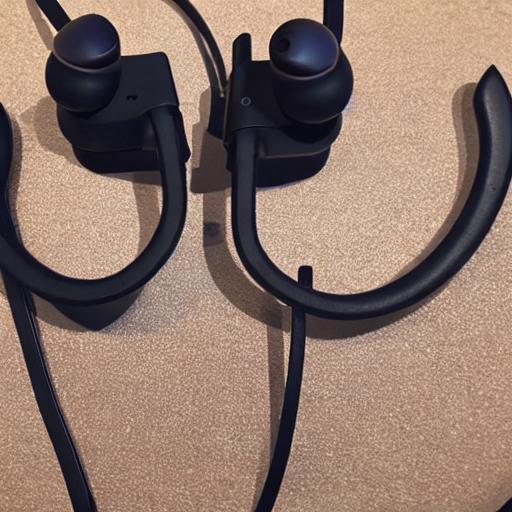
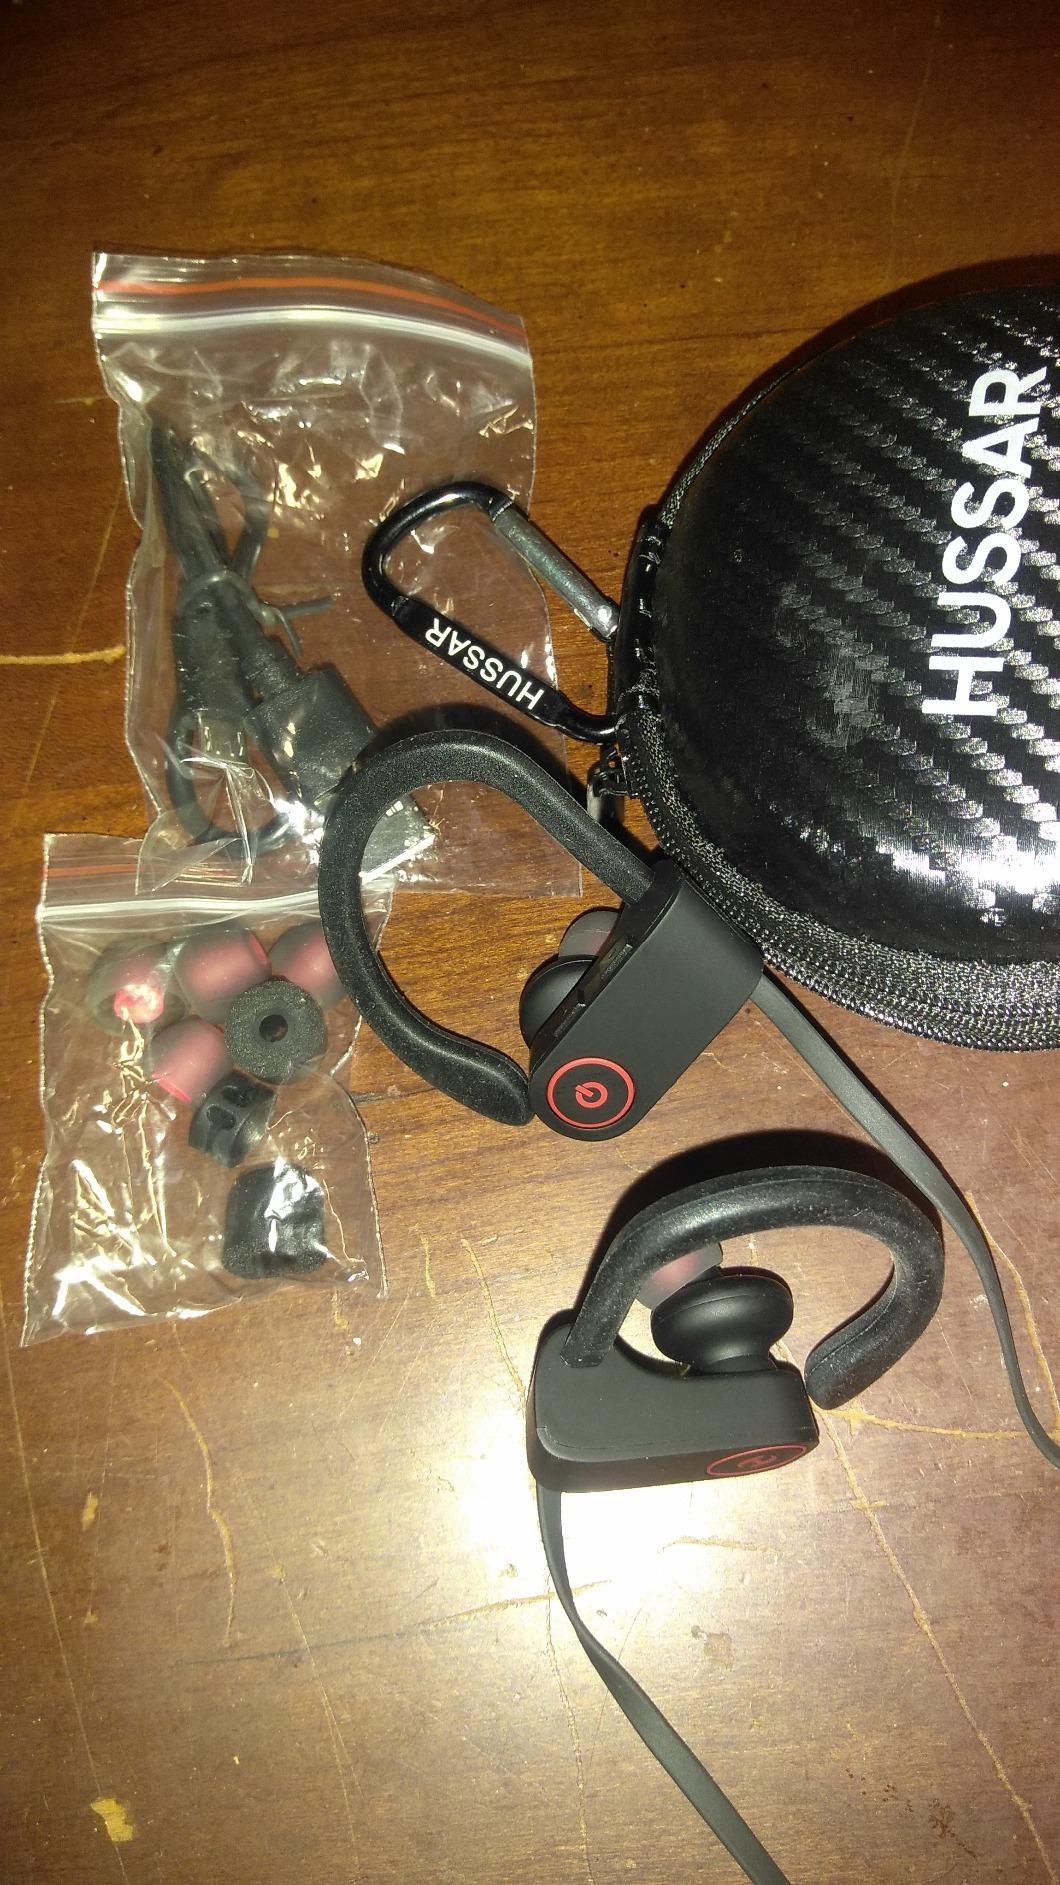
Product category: headphones
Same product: no